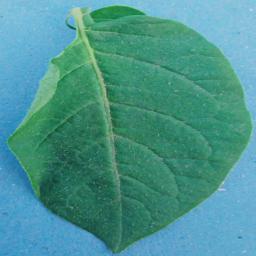
Label: Potato___Healthy